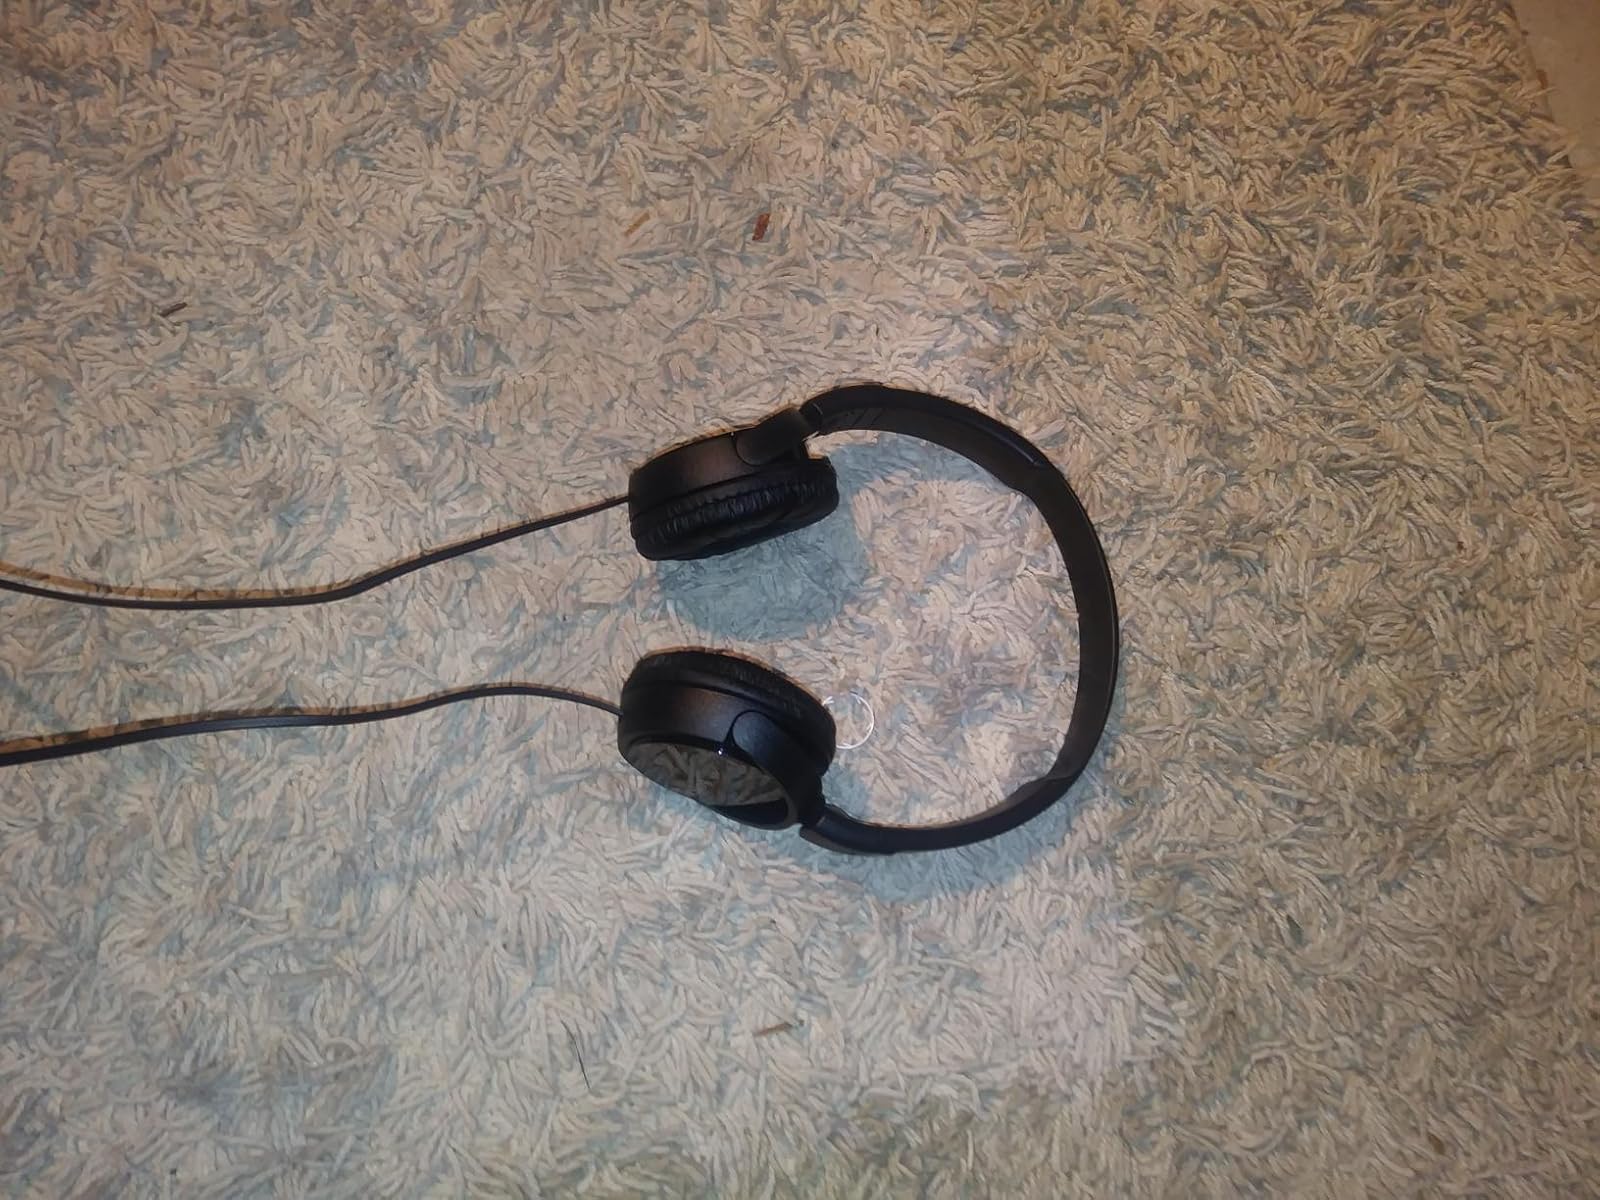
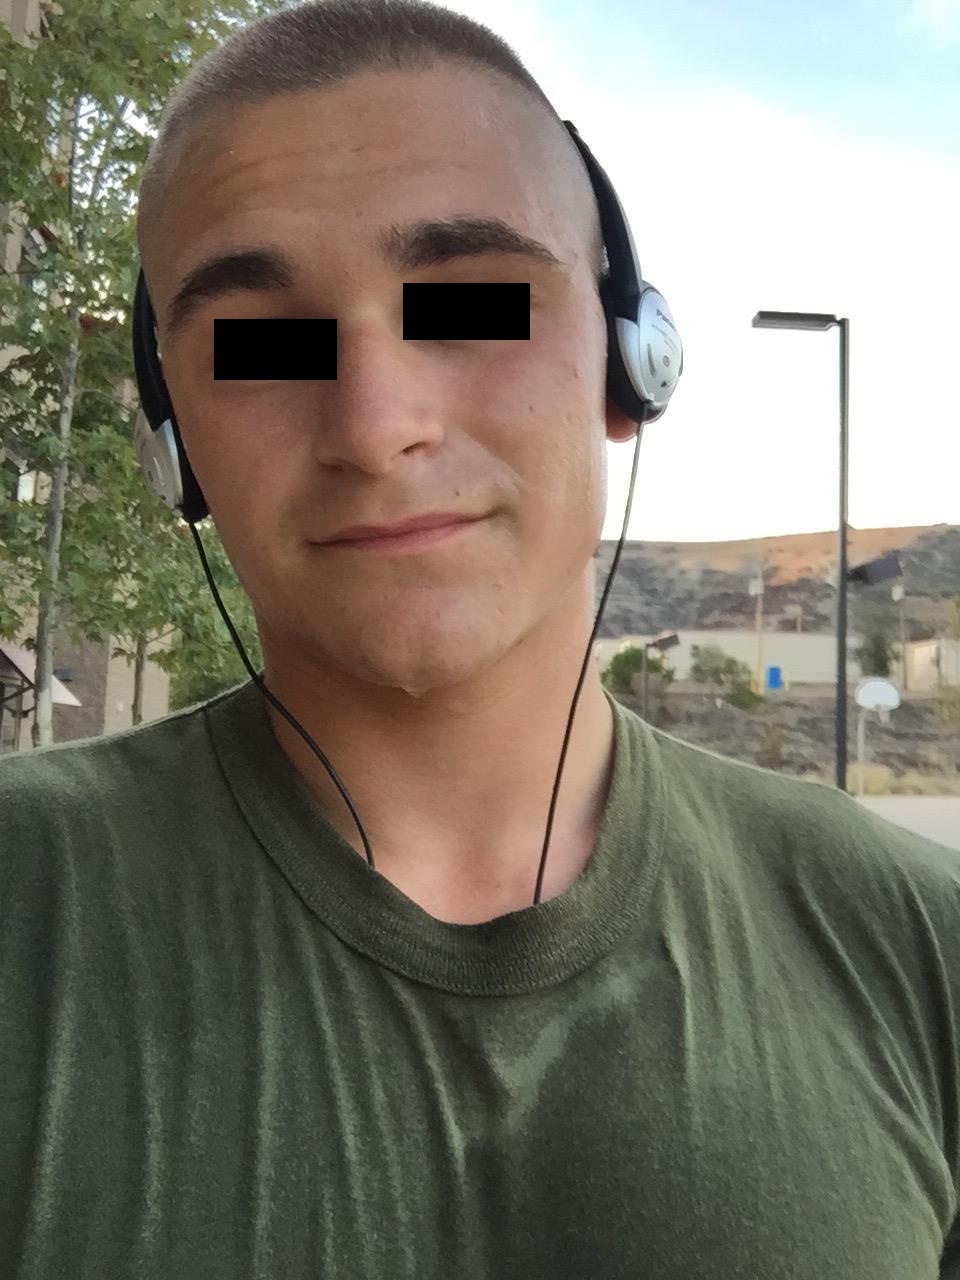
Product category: headphones
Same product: no